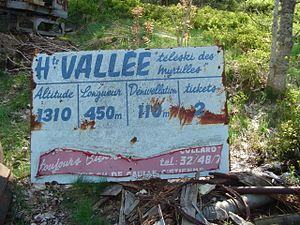
station de la haute vallée
La Haute-vallée des Supeyres était une station de sports d'hiver située dans les monts du Forez sur la commune de Saint-Anthème près du col des Supeyres, à proximité de la station de Prabouré.